Mali–Russia relations

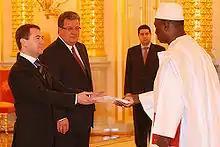
Ambassador Bréhima Coulibaly presenting his letter of credence to President Dmitry Medvedev, 16 January 2009

The Soviet Union recognised the independence of Mali on 7 July 1960, and diplomatic relations between the two states were established on 14 October 1960. Following the collapse of the Mali Federation, and due to French support for Senegal, Modibo Keïta, the first President of Mali, sought closer ties with the Soviet Union. In 1961 the two countries signed trade and cultural pacts, and the Soviet Union granted Mali loans and other aid, which included the acquisition of two Ilyushin Il-18 passenger aircraft for Air Mali. Under the cultural agreement Russia sent circus performers, sports coaches and a soccer team to Mali.